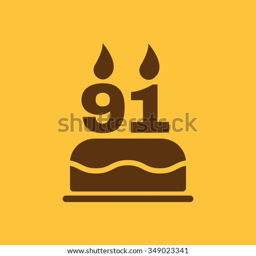
the birthday cake with candles in the form of number icon .